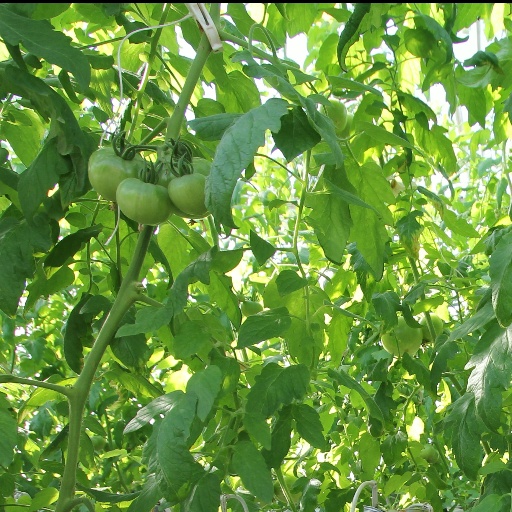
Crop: tomato